Saticoy station

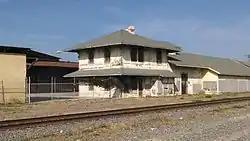

The Saticoy Southern Pacific Railroad Depot in Saticoy, California was built in 1887.